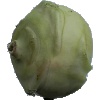
Label: Kohlrabi 1